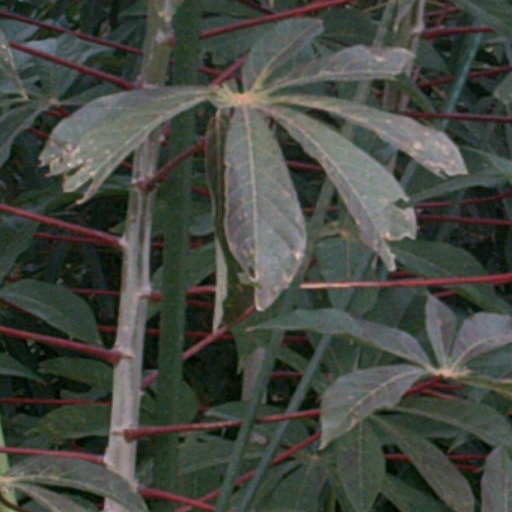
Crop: cassava